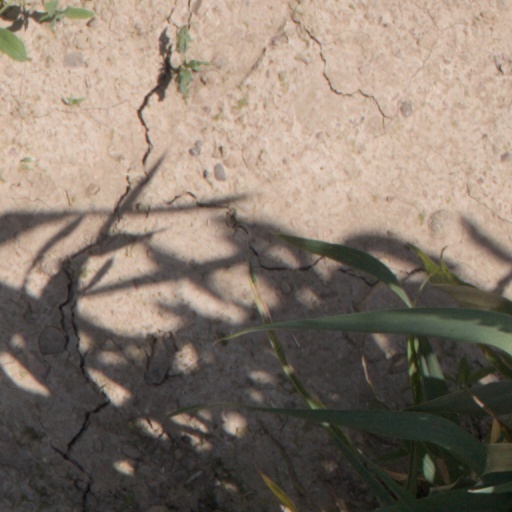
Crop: wheat